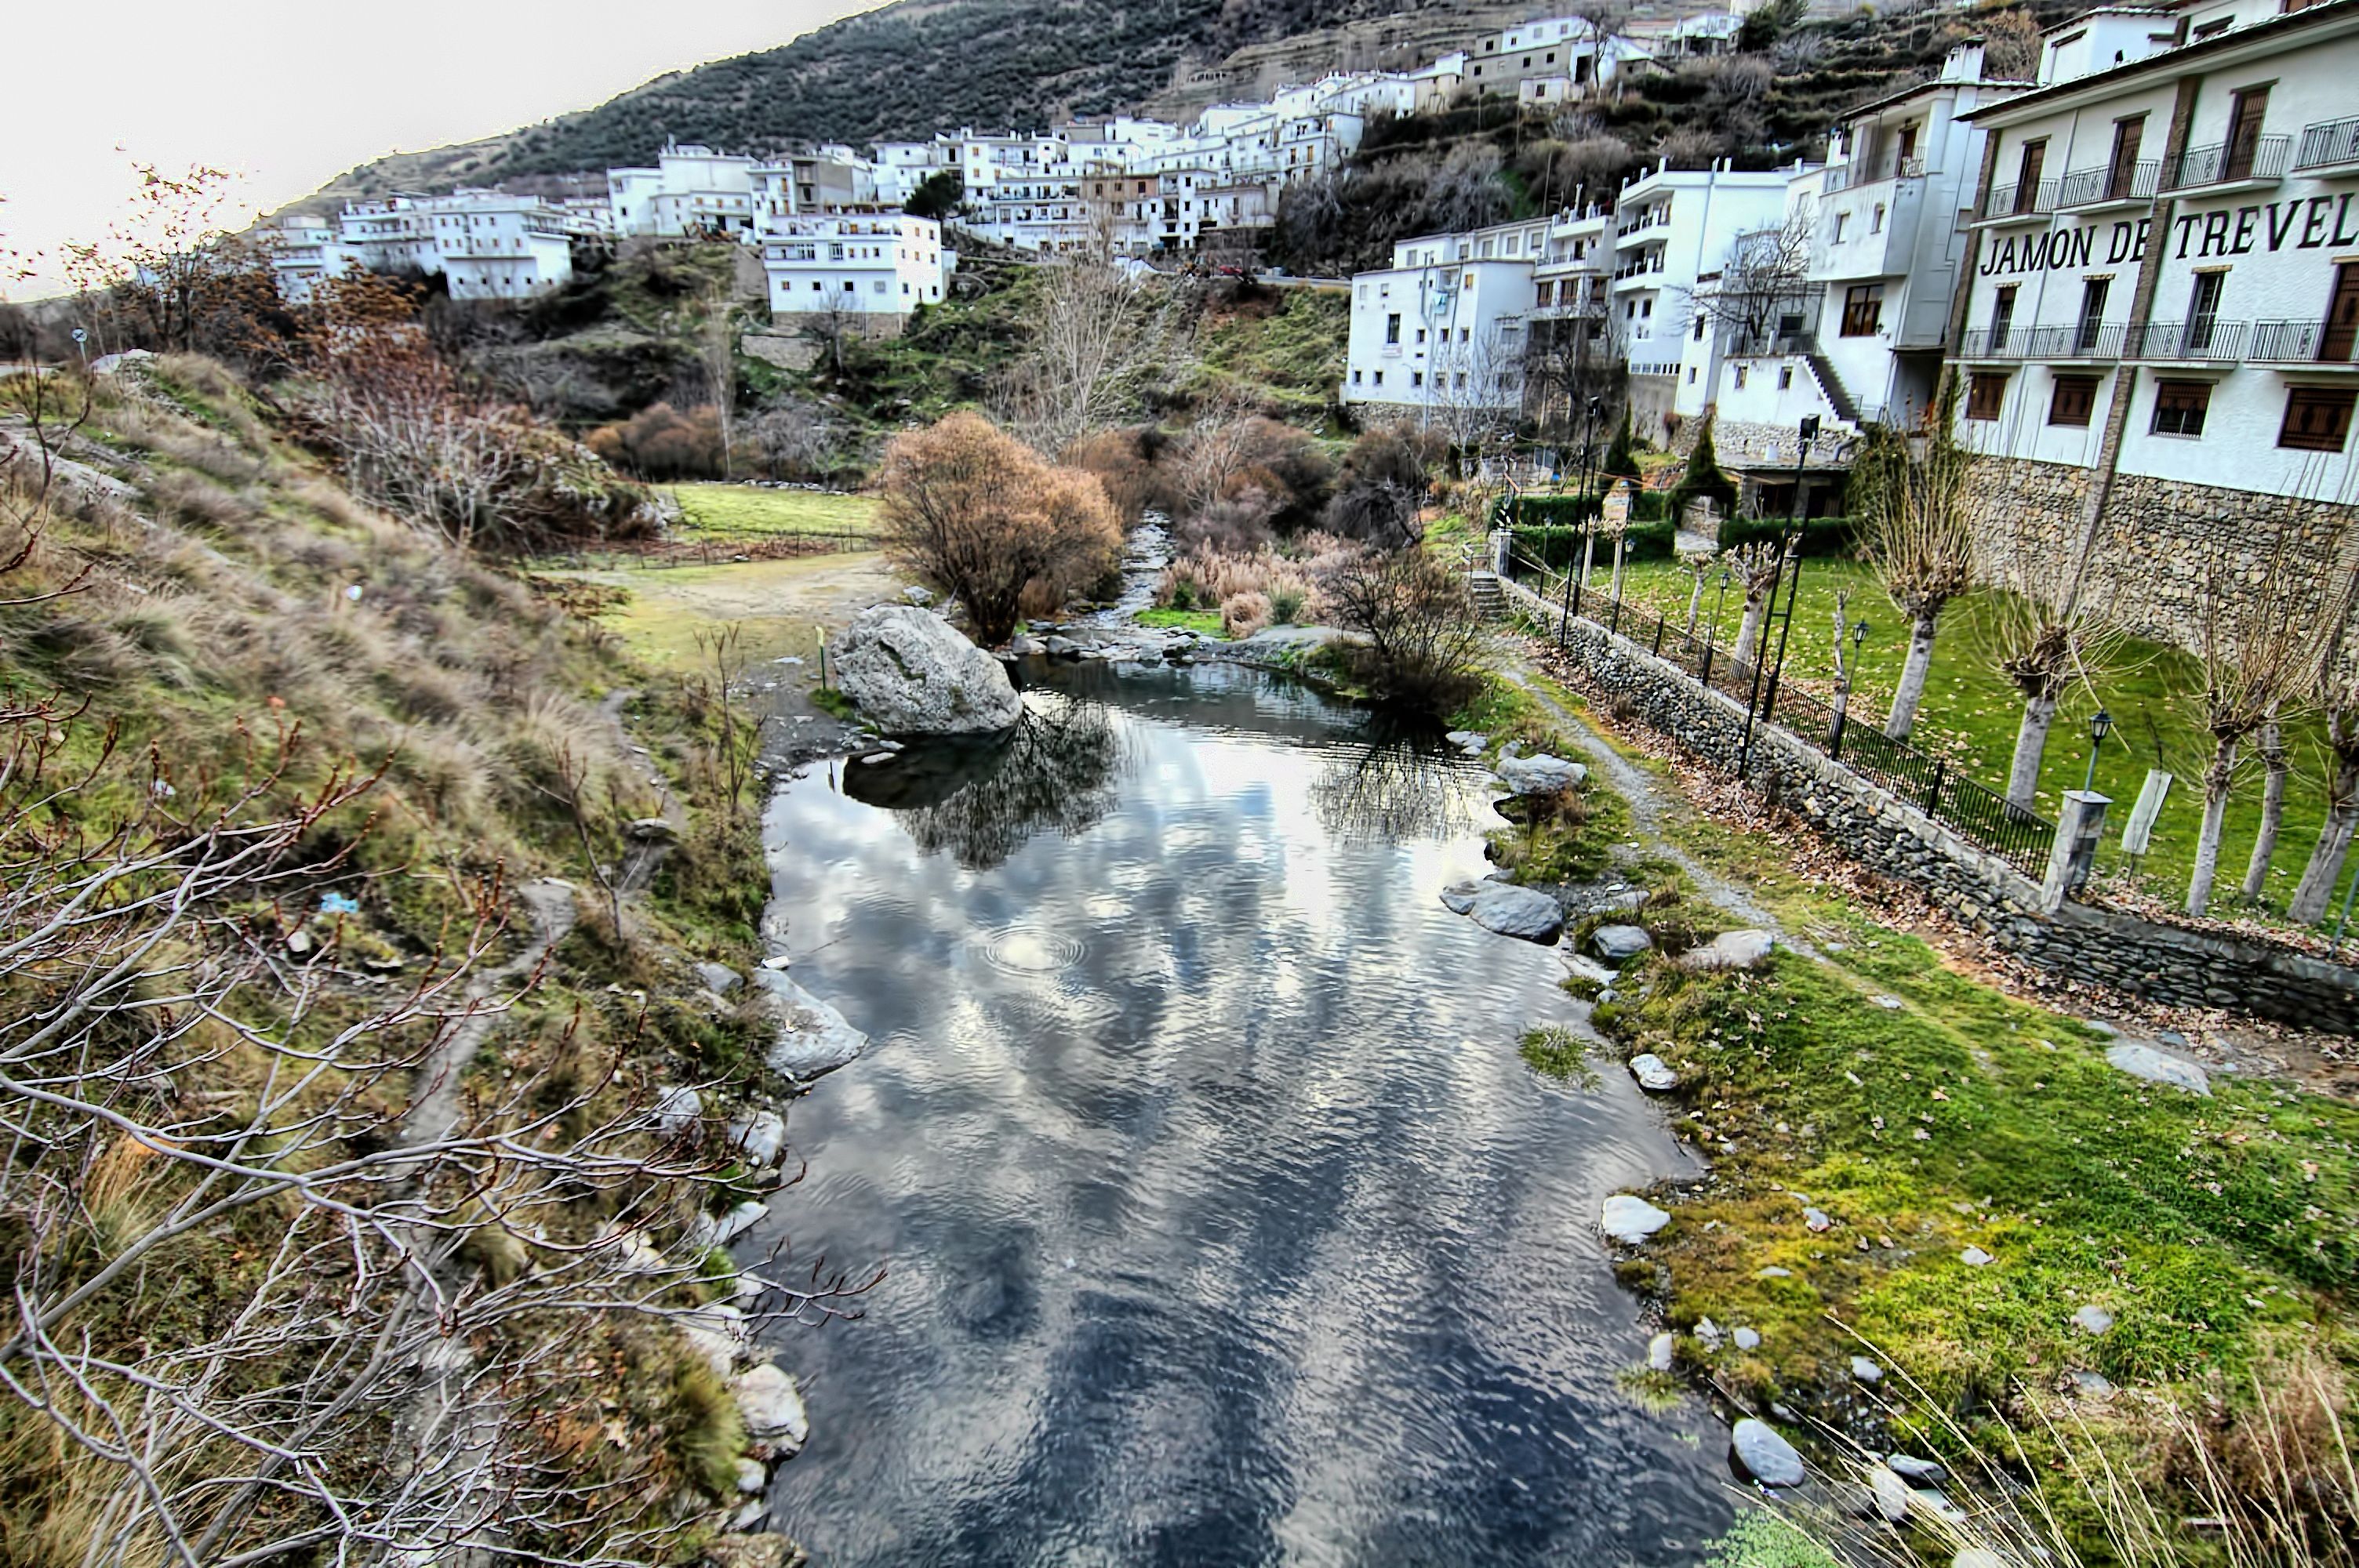
water, river, village, transport, stream, tourism, waterway, rural area, aerial photography